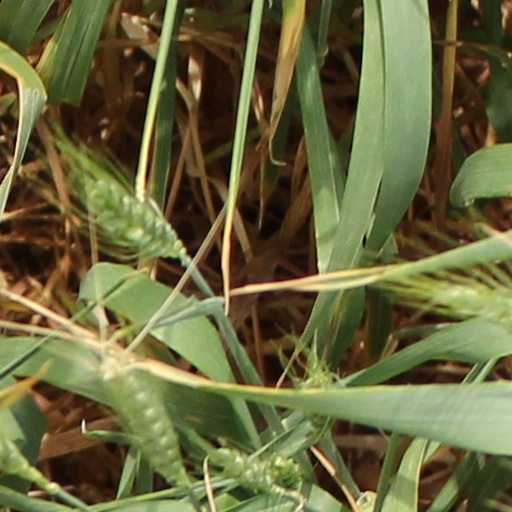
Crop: wheat